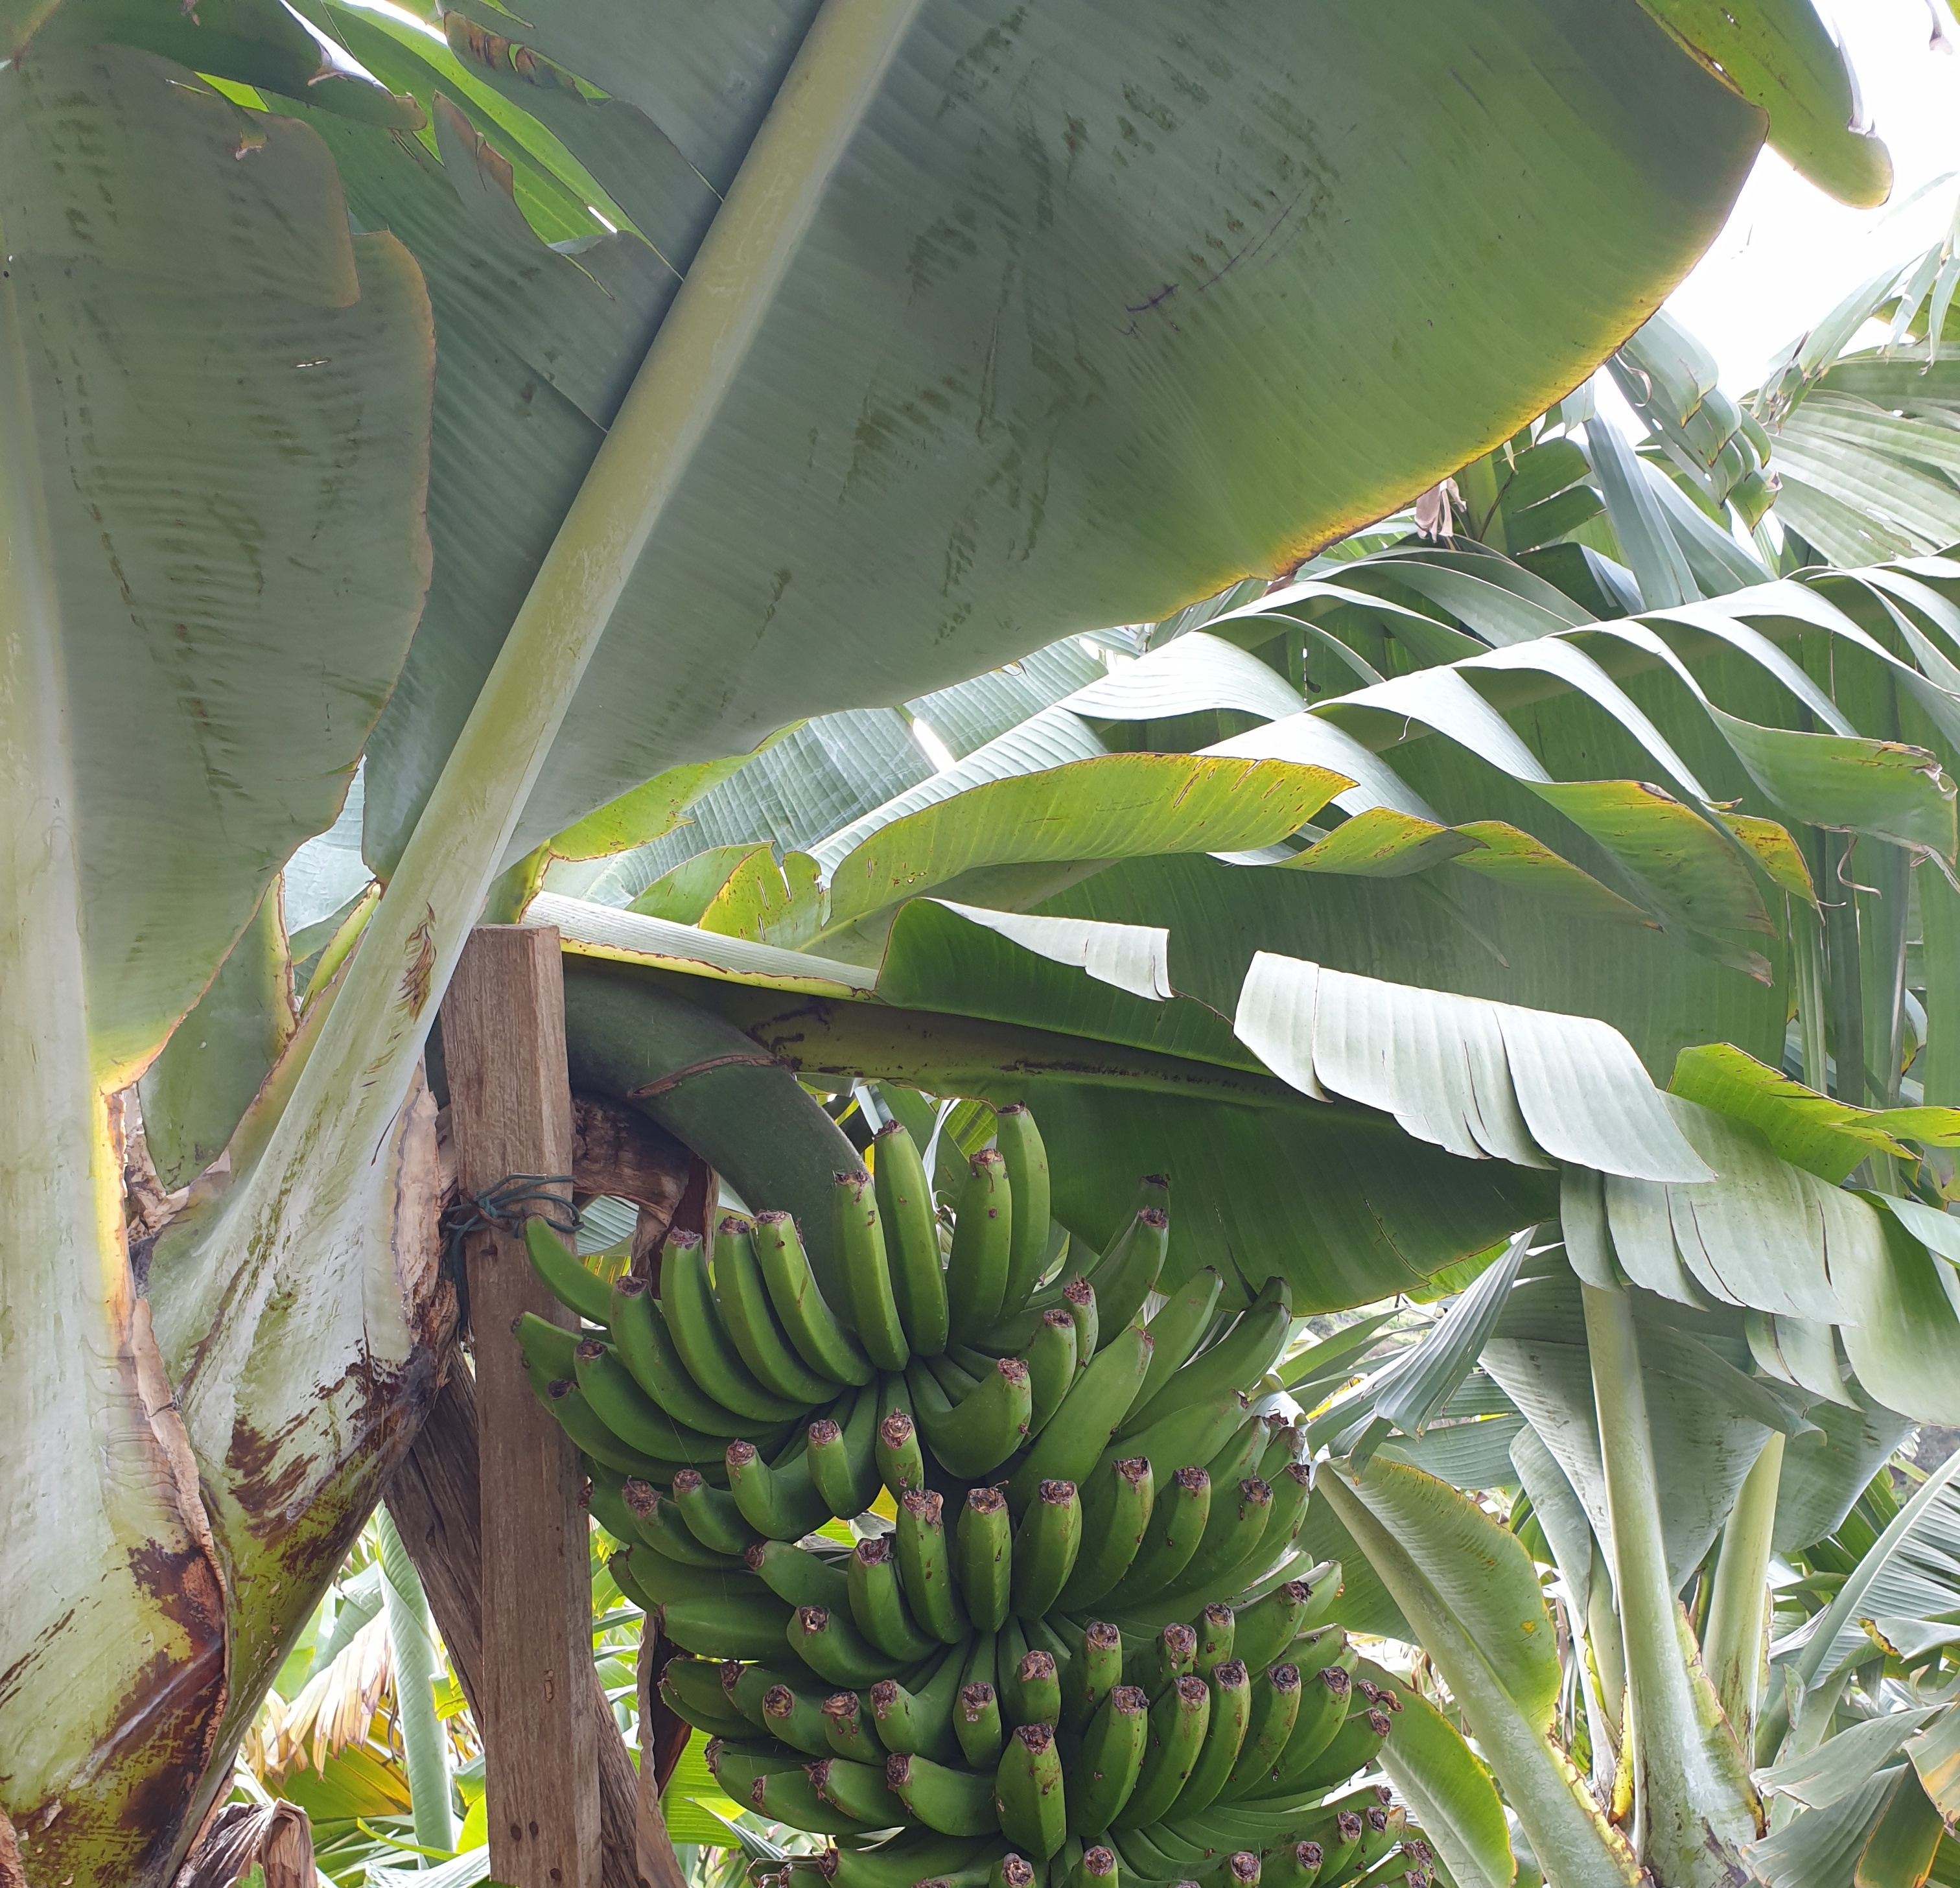
Label: Keep